Tisquesusa

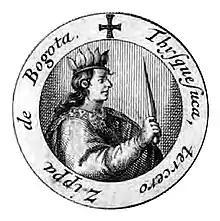
Tisquesusa depicted in 1688 on the cover of "Historia general de las conquistas del Nuevo Reyno de Granada" by Lucas Fernández de Piedrahita

Tisquesusa, also spelled Thisquesuza, Thysquesuca or Thisquesusha (referred to in the earliest sources as Bogotá, the Elder) (died Facatativá, 1537) was the fourth and last independent ruler ("psihipqua") of Muyquytá, main settlement of the southern Muisca between 1514 and his death in 1537. The Spanish pronunciation of his name brought about the Colombian capital Bogotá. Tisquesusa was the ruler of the southern Muisca Confederation at the time of the Spanish conquest of the Muisca, when the troops led by Gonzalo Jiménez de Quesada and his brother entered the central Andean highlands.